Girl with a Future

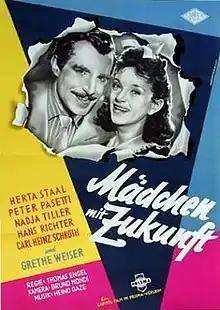

Girl with a Future is a 1954 West German comedy drama film directed by Thomas Engel and starring Herta Staal, Peter Pasetti and Nadja Tiller. It was shot at the Tempelhof Studios in West Berlin.The film's sets were designed by the art directors Emil Hasler and Walter Kutz.